Syd Miller (cartoonist)

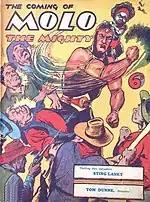
The cover of "The Coming of Molo the Mighty", written, illustrated and published by Syd Miller.

In April 1940 the Australian government banned the importation of magazines and comics which were considered to "of no literary value". The publications affected were mostly of American origin. The purpose of the ban was to conserve the dollar currency exchange and was a part of wider import restrictions of goods from non-sterling countries to assist the war effort. The import restrictions had a far-reaching effect on publishing businesses in Australia. Local writers and illustrators were given new opportunities for staff and freelance work to meet the demand for reading material to replace the foreign publications. The import restrictions remained in place until 1959.